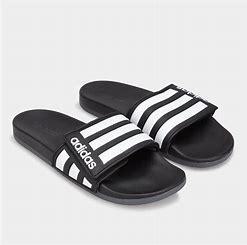
Brand: Adidas
Model: Adilette Comfort